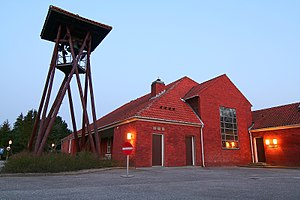
Grøndalslund Kirke
Grøndalslund Kirke.
Grøndalslund Kirke er en kirke i Grøndalslund Sogn i Rødovre Kommune.